Phra Bang

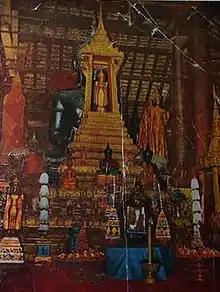
The Phra Bang is regarded as the most sacred and culturally significant Buddha image in Laos.

The Phra Bang arrived in Lan Xang during the reign of Fa Ngum from Angkor and was used to spread Theravada Buddhism in the new kingdom. In 1359, the Khmer king gave the Phra Bang to his son-in-law, the first Lang Xang monarch Fa Ngum (1353–1373), to provide Buddhist legitimacy both to Fa Ngum's rule and by extension to the sovereignty of Laos. The former Lao capital of Luang Prabang, where it was kept, is named after the image.